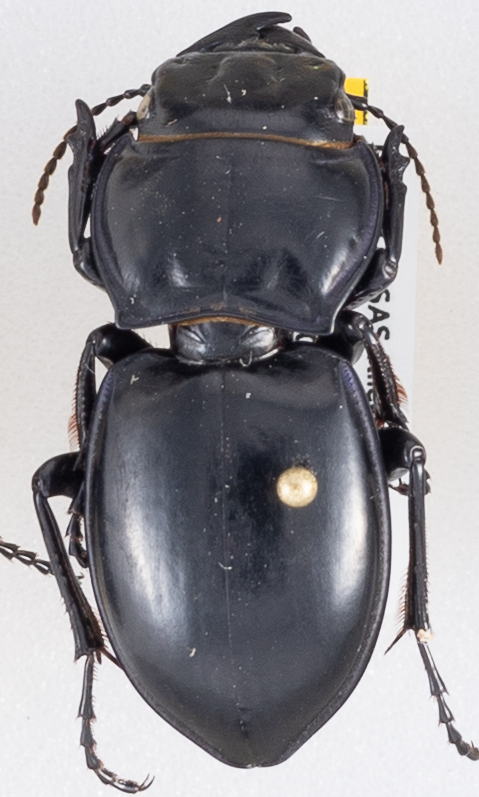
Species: Pasimachus californicus
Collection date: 2019-08-12
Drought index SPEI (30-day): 0.36
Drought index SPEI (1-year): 2.09
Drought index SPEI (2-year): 0.82